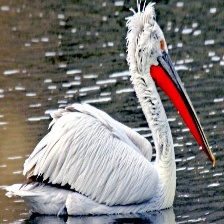
Species: DALMATIAN PELICAN
Scientific name: PELECANUS CRISPUS